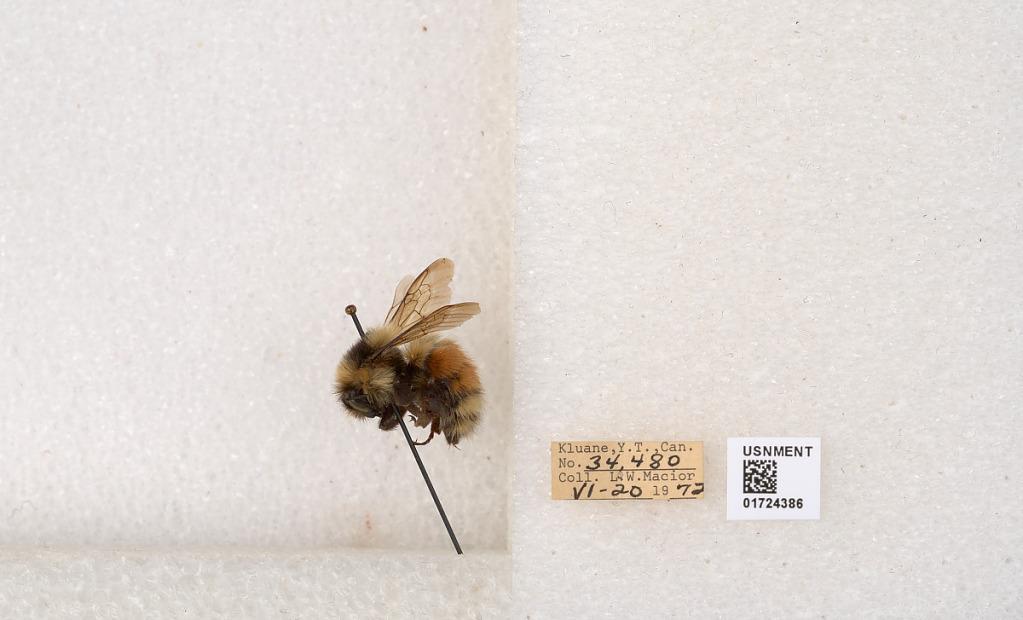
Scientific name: Bombus (Pyrobombus) sylvicola Kirby
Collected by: L. Macior
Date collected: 1972-6-20
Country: Canada
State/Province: Yukon Territory
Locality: Kluane National Park and Reserve
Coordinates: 60.7493, -139.504